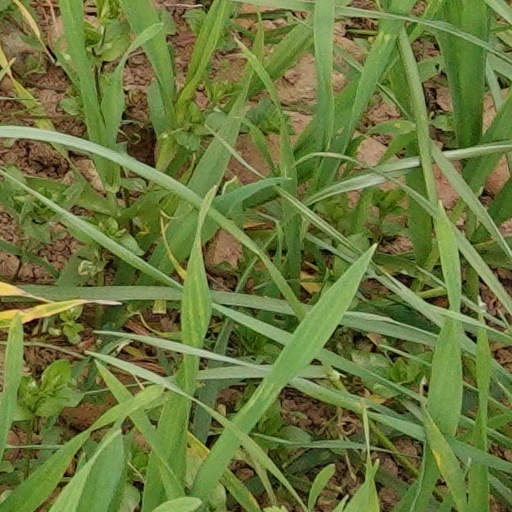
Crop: wheat